Guanaco Peak

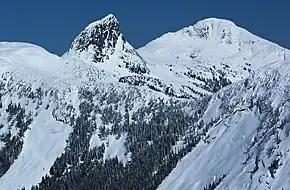
Vicuna and Guanaco in winter

During the Pleistocene period dating back over two million years ago, glaciation advancing and retreating repeatedly scoured the landscape. The U-shaped cross section of the river valleys is a result of recent glaciation. Uplift and faulting in combination with glaciation have been the dominant processes which have created the tall peaks and deep valleys of the North Cascades area.